Talskiddy

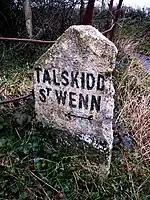

Talskiddy was once an ancient manor belonging to the Duchy of Cornwall. Previous to the formation of the Duchy, it was one of 17 manors belonging to the Earl of Cornwall. It is recorded that Richard, Earl of Cornwall purchased three Cornish acres at Talskiddy. These seventeen 'ancient manors' were known collectively as the Antiqua maneria. The manorial custom of "Free Bench" was practised here. It was once a centre for the woolcombing industry. Many of the older houses in the village are built of cob.